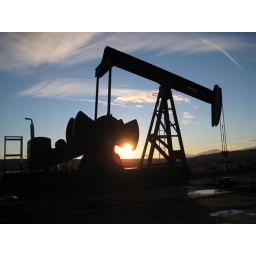
building of belridge tanks. Well 44 in asphalto field